Chandrakant Bakshi

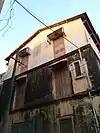

Chandrakant Bakshi was born on 20 August 1932 at Palanpur (now in Banaskantha district, Gujarat). He was second child of Keshavlal Bakshi and Chanchalben, a Gujarati Jain family. He completed his primary education in Palanpur. He completed a Bachelor of Arts in 1952 from St. Xavier's College, Calcutta. He moved to Calcutta (now Kolkata) where he studied for an LL.B. in 1956 and an M.A. in History in 1963.